BL 6-inch 26 cwt howitzer

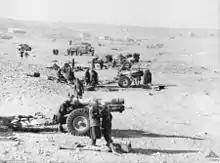

During World War II, its use was restricted after 1942 when the replacement BL 5.5 inch Medium Gun came into use but it was reintroduced in Burma due to a number of premature detonations in guns. After 1942, it remained in use in the Far East (mainly Burma) until the end of the war in 1945, when it was declared obsolete.